Choriner Musiksommer

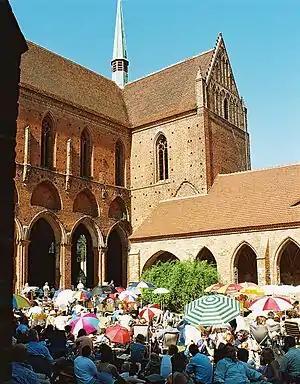
The Choriner Musiksommer in 2006.

The Choriner Musiksommer (literally, "Chorin's Summer of Music") is an outdoor music festival held in the ruins of the convent of Chorin Abbey in Chorin, Brandenburg, Germany.